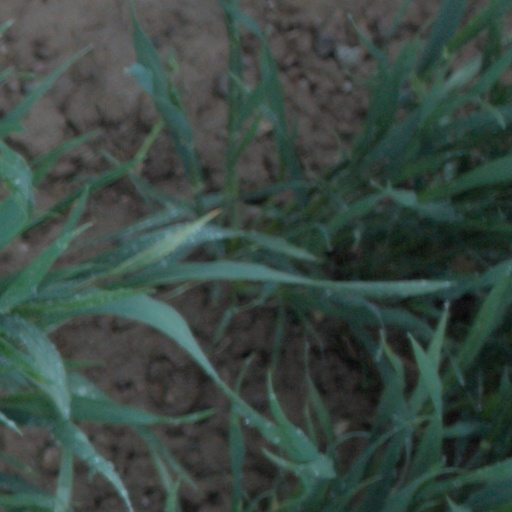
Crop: wheat